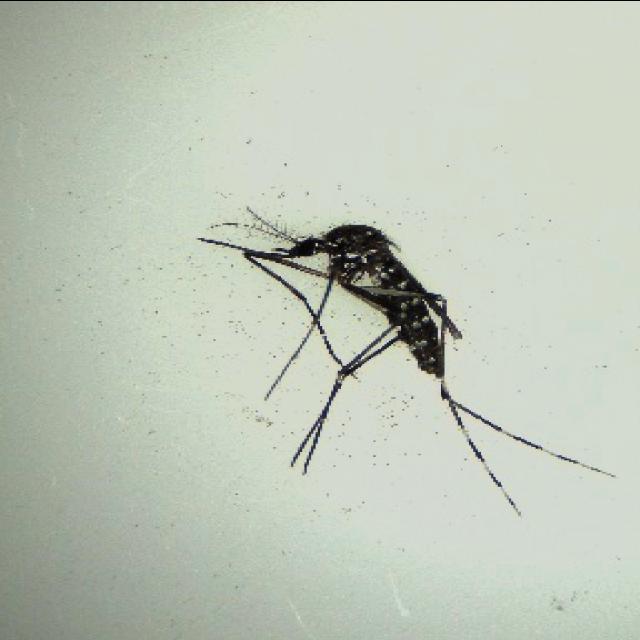
Species: aedes_albopictus